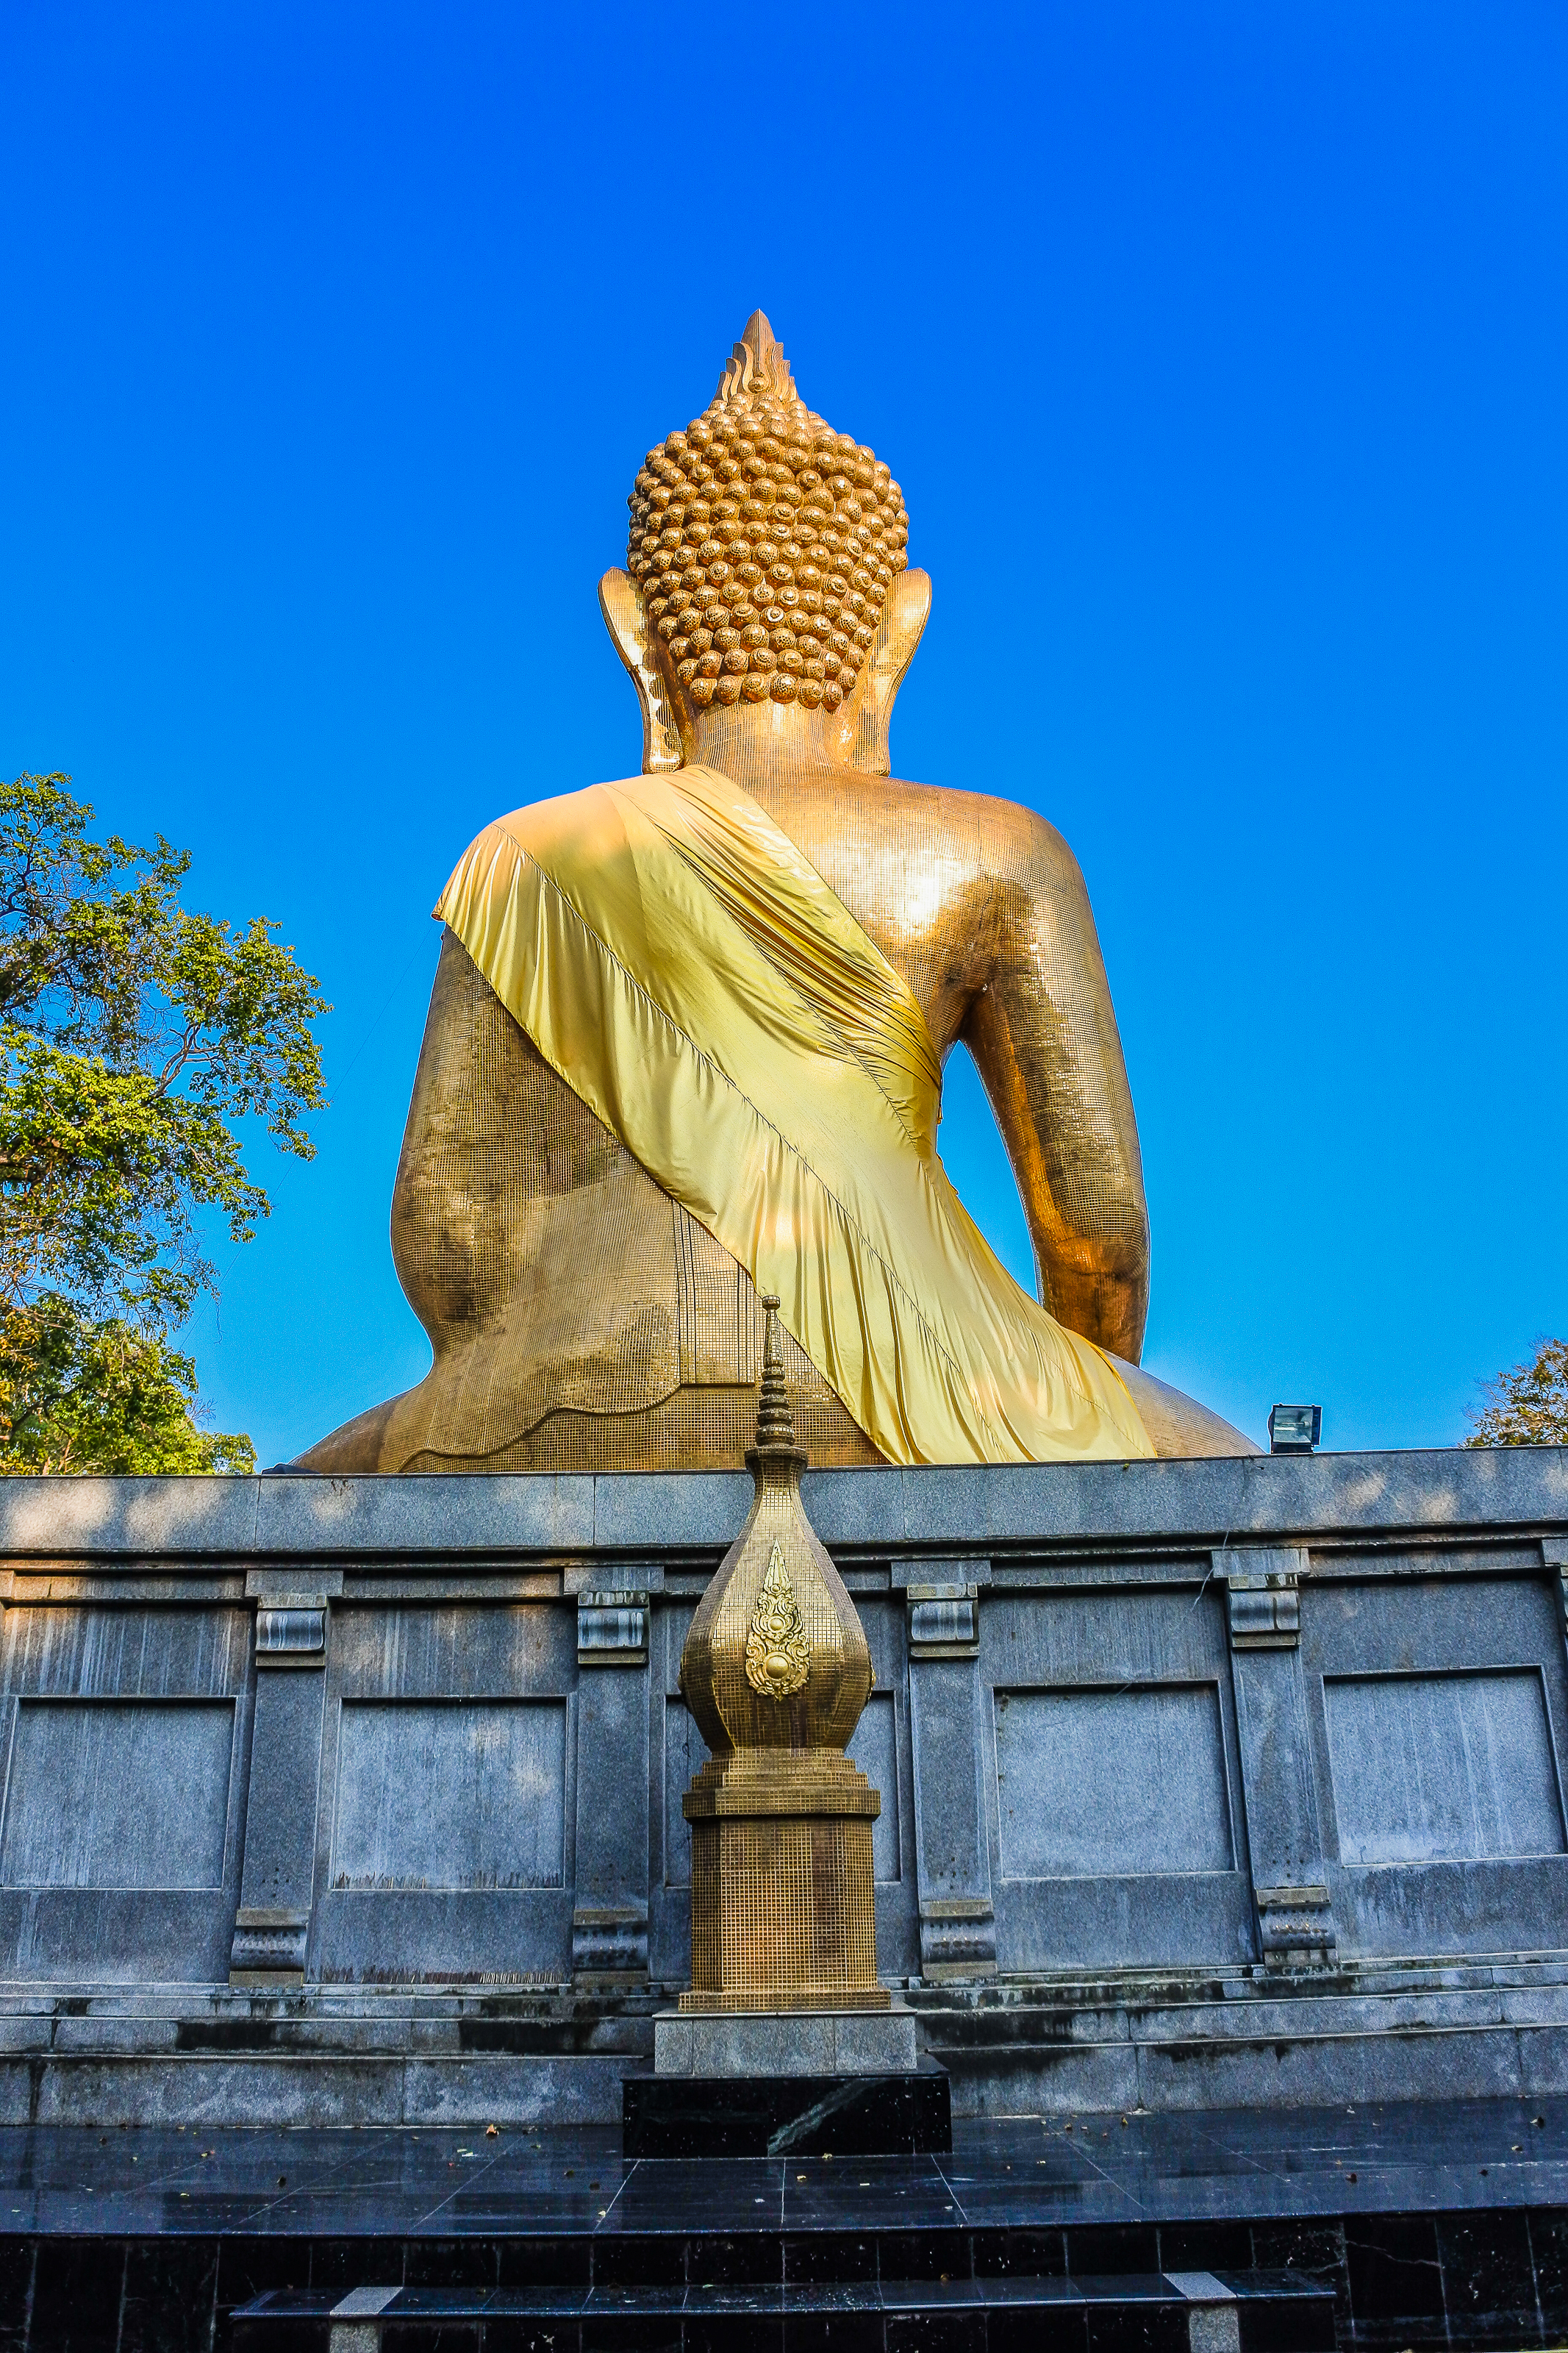
religious, tourism, monument, gold, buddha, chiang mai, thailand, golden, chiang mai thailand, architecture, sky, art, old, asia, asian, statue, sculpture, thai, buddhism, ancient, religion, face, traditional, background, culture, meditation, buddhist, peace, temple, travel, god, worship, landmark, stone carving, historic site, classical sculpture, tree, fictional character, carving, ancient history, wat, building, place of worship, national historic landmark, artwork, cloud, stock photography, history, leisure, memorial, tourist attraction, mythology, nonbuilding structure